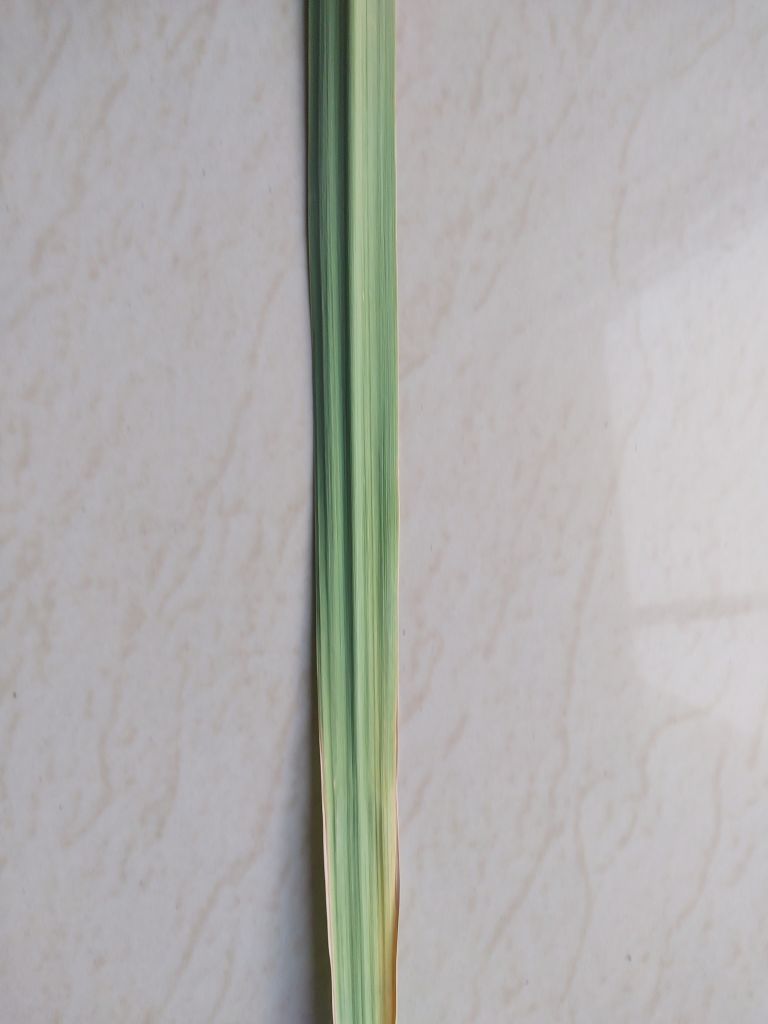
Label: Viral Disease